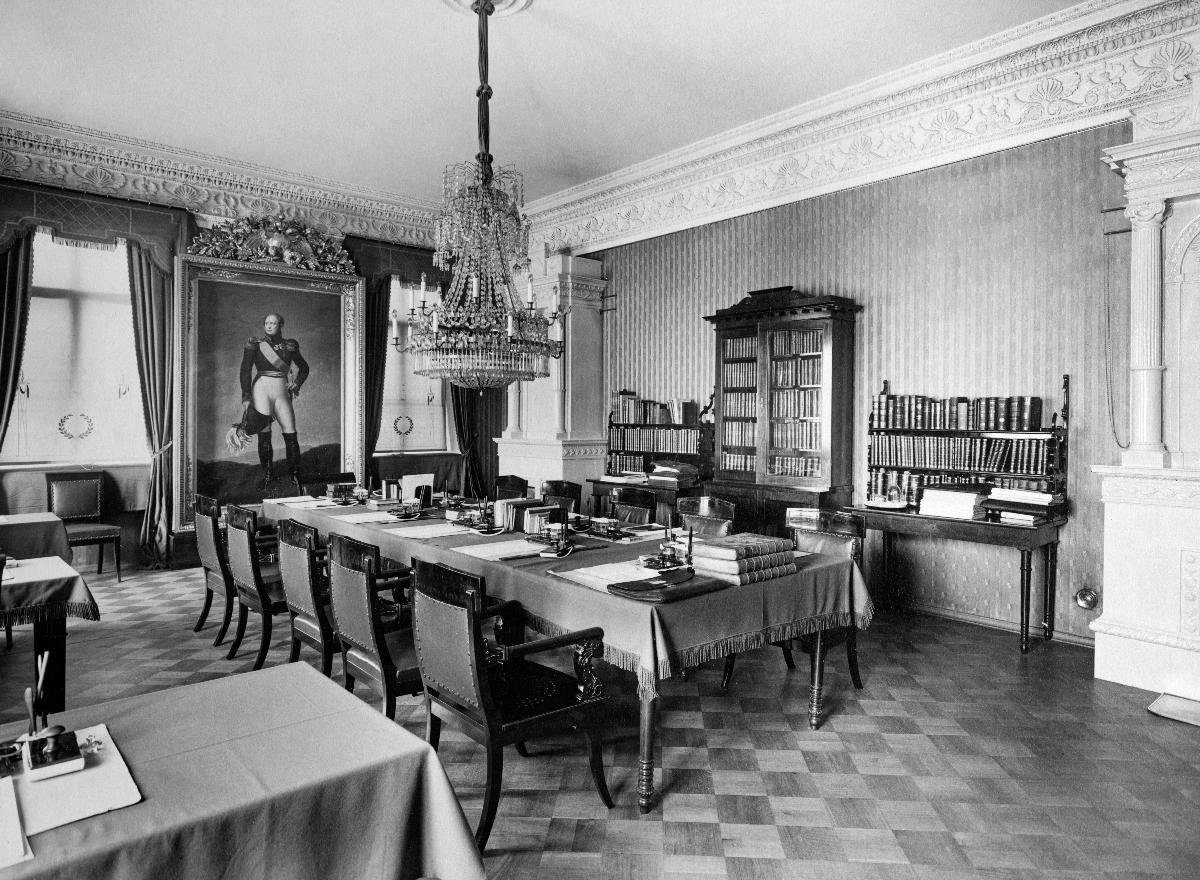
Suomen senaatti
The Senate of Finland
sisällön kuvaus: Suomen senaatin oikeusosaston istuntotilat, Helsinki 1917. content description: The session space of the justice department of the Senate of Finland, Helsinki 1917.
Kuvaaja: Eric Sundström, kuvaaja
Vuosi: 1917
Paikka: Suomi; Suomi, Uusimaa, Helsinki
Aiheet: politiikka; senaatit; huoneet; sisäkuva; sisustus; politics; senates; rooms; interior decoration; Finnish senate; room; interior; furnishing; politik; senater; rum; inredning (verksamhet)